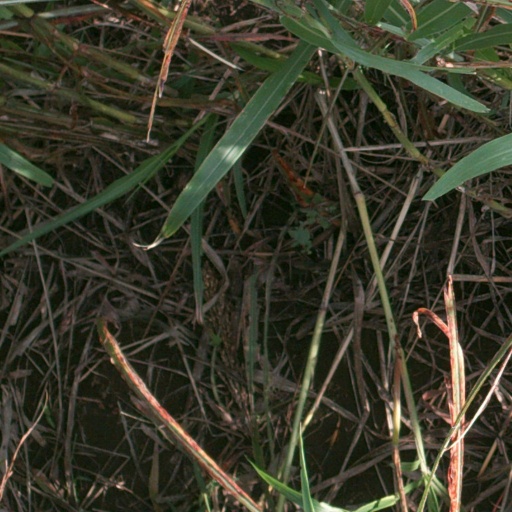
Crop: sorghum